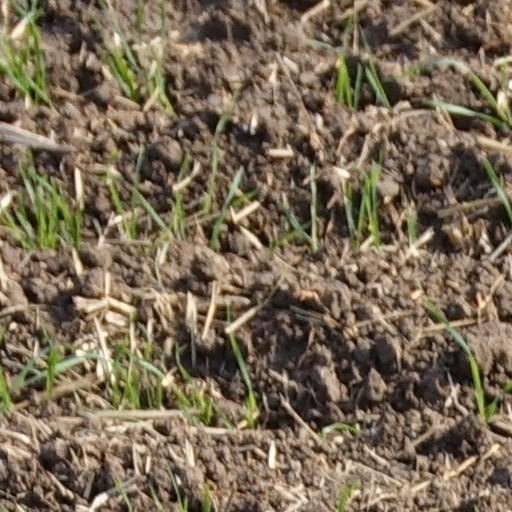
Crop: wheat